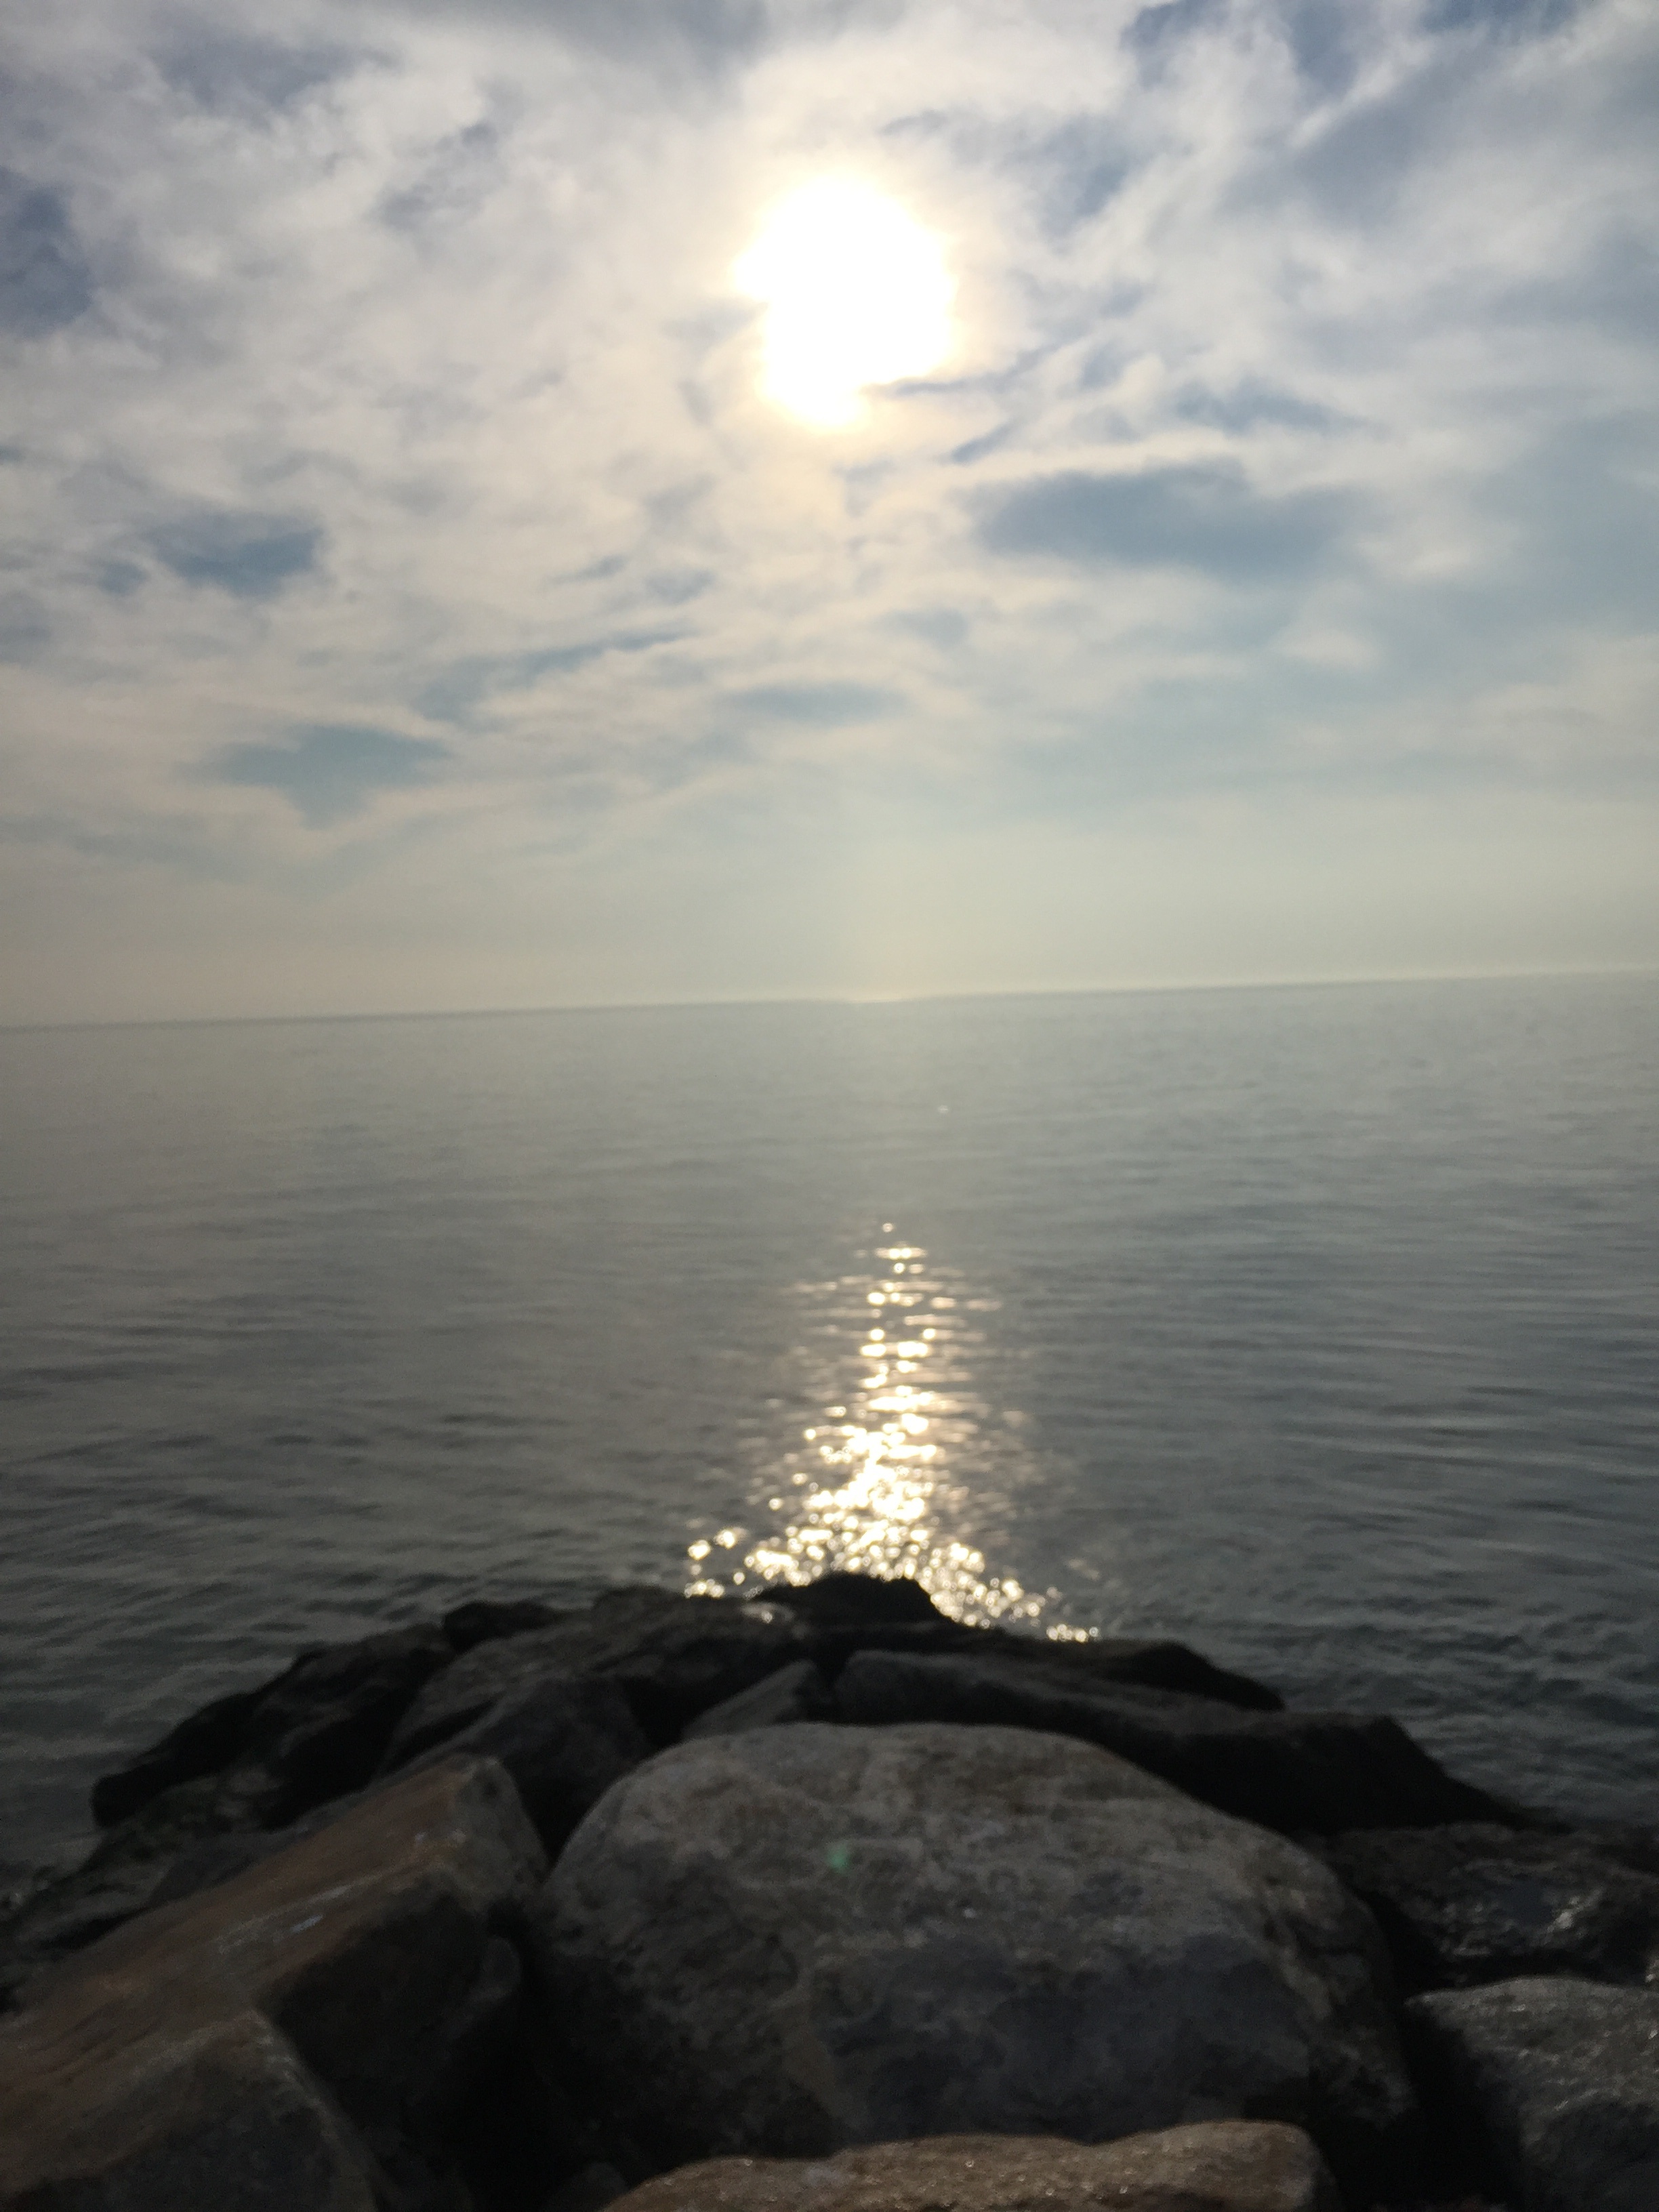
sea, coast, rock, ocean, horizon, cloud, sky, sunrise, sunset, sunlight, morning, shore, wave, lake, dawn, dusk, reflection, bay, cape, atmospheric phenomenon